Kazuo Miyagawa

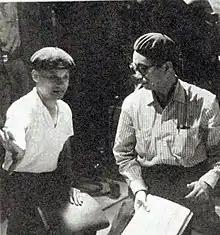
Kazuo Miyagawa (left) with Kon Ichikawa (right). (1963)

Born in Kyoto, Miyagawa was taken with sumi-e Chinese ink painting from the age of eleven and began to sell his work as an illustrator while a teenager. He became interested in the cinema during the 1920s, particularly admiring the German Expressionist silents. He joined the Nikkatsu film company in 1926 after graduating from Kyoto Commercial School. He began as a laboratory technician before becoming an assistant cameraman. Miyagawa cited the cinematography of Eiji Tsuburaya, and Kenzo Sakai as an influence on his career.